Porcupine Abyssal Plain

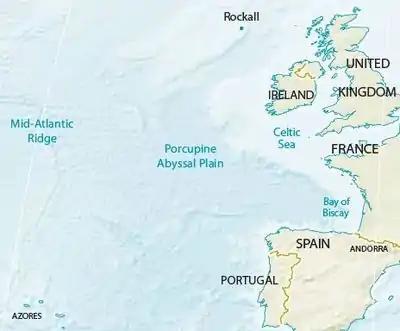
Porcupine Abyssal Plain.

The Porcupine Abyssal Plain (PAP) is located in international waters, adjacent to the Irish continental margin. The PAP lies beyond the Porcupine Bank's deepest point and is southwest of it. It has a muddy seabed, with scattered abyssal hills that covers an area approximately half the size of Europe's landmass. Its depth ranges from to .